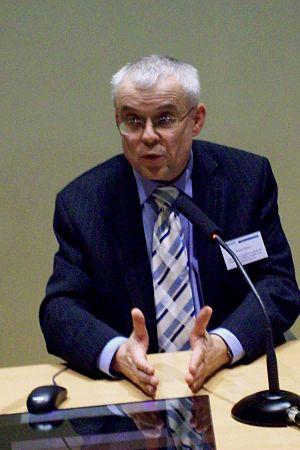
Les élections législatives tchèques de 2002 se tiennent les 14 et 15 juin 2002, afin d'élire les 200 députés de la 4ᵉ législature de la Chambre des députés pour un mandat de quatre ans.
Le ministère du Travail et des Affaires sociales de la République tchèque est le département ministériel tchèque chargé de l'emploi, du travail, du dialogue social, de la protection sociale et de la politique familiale.